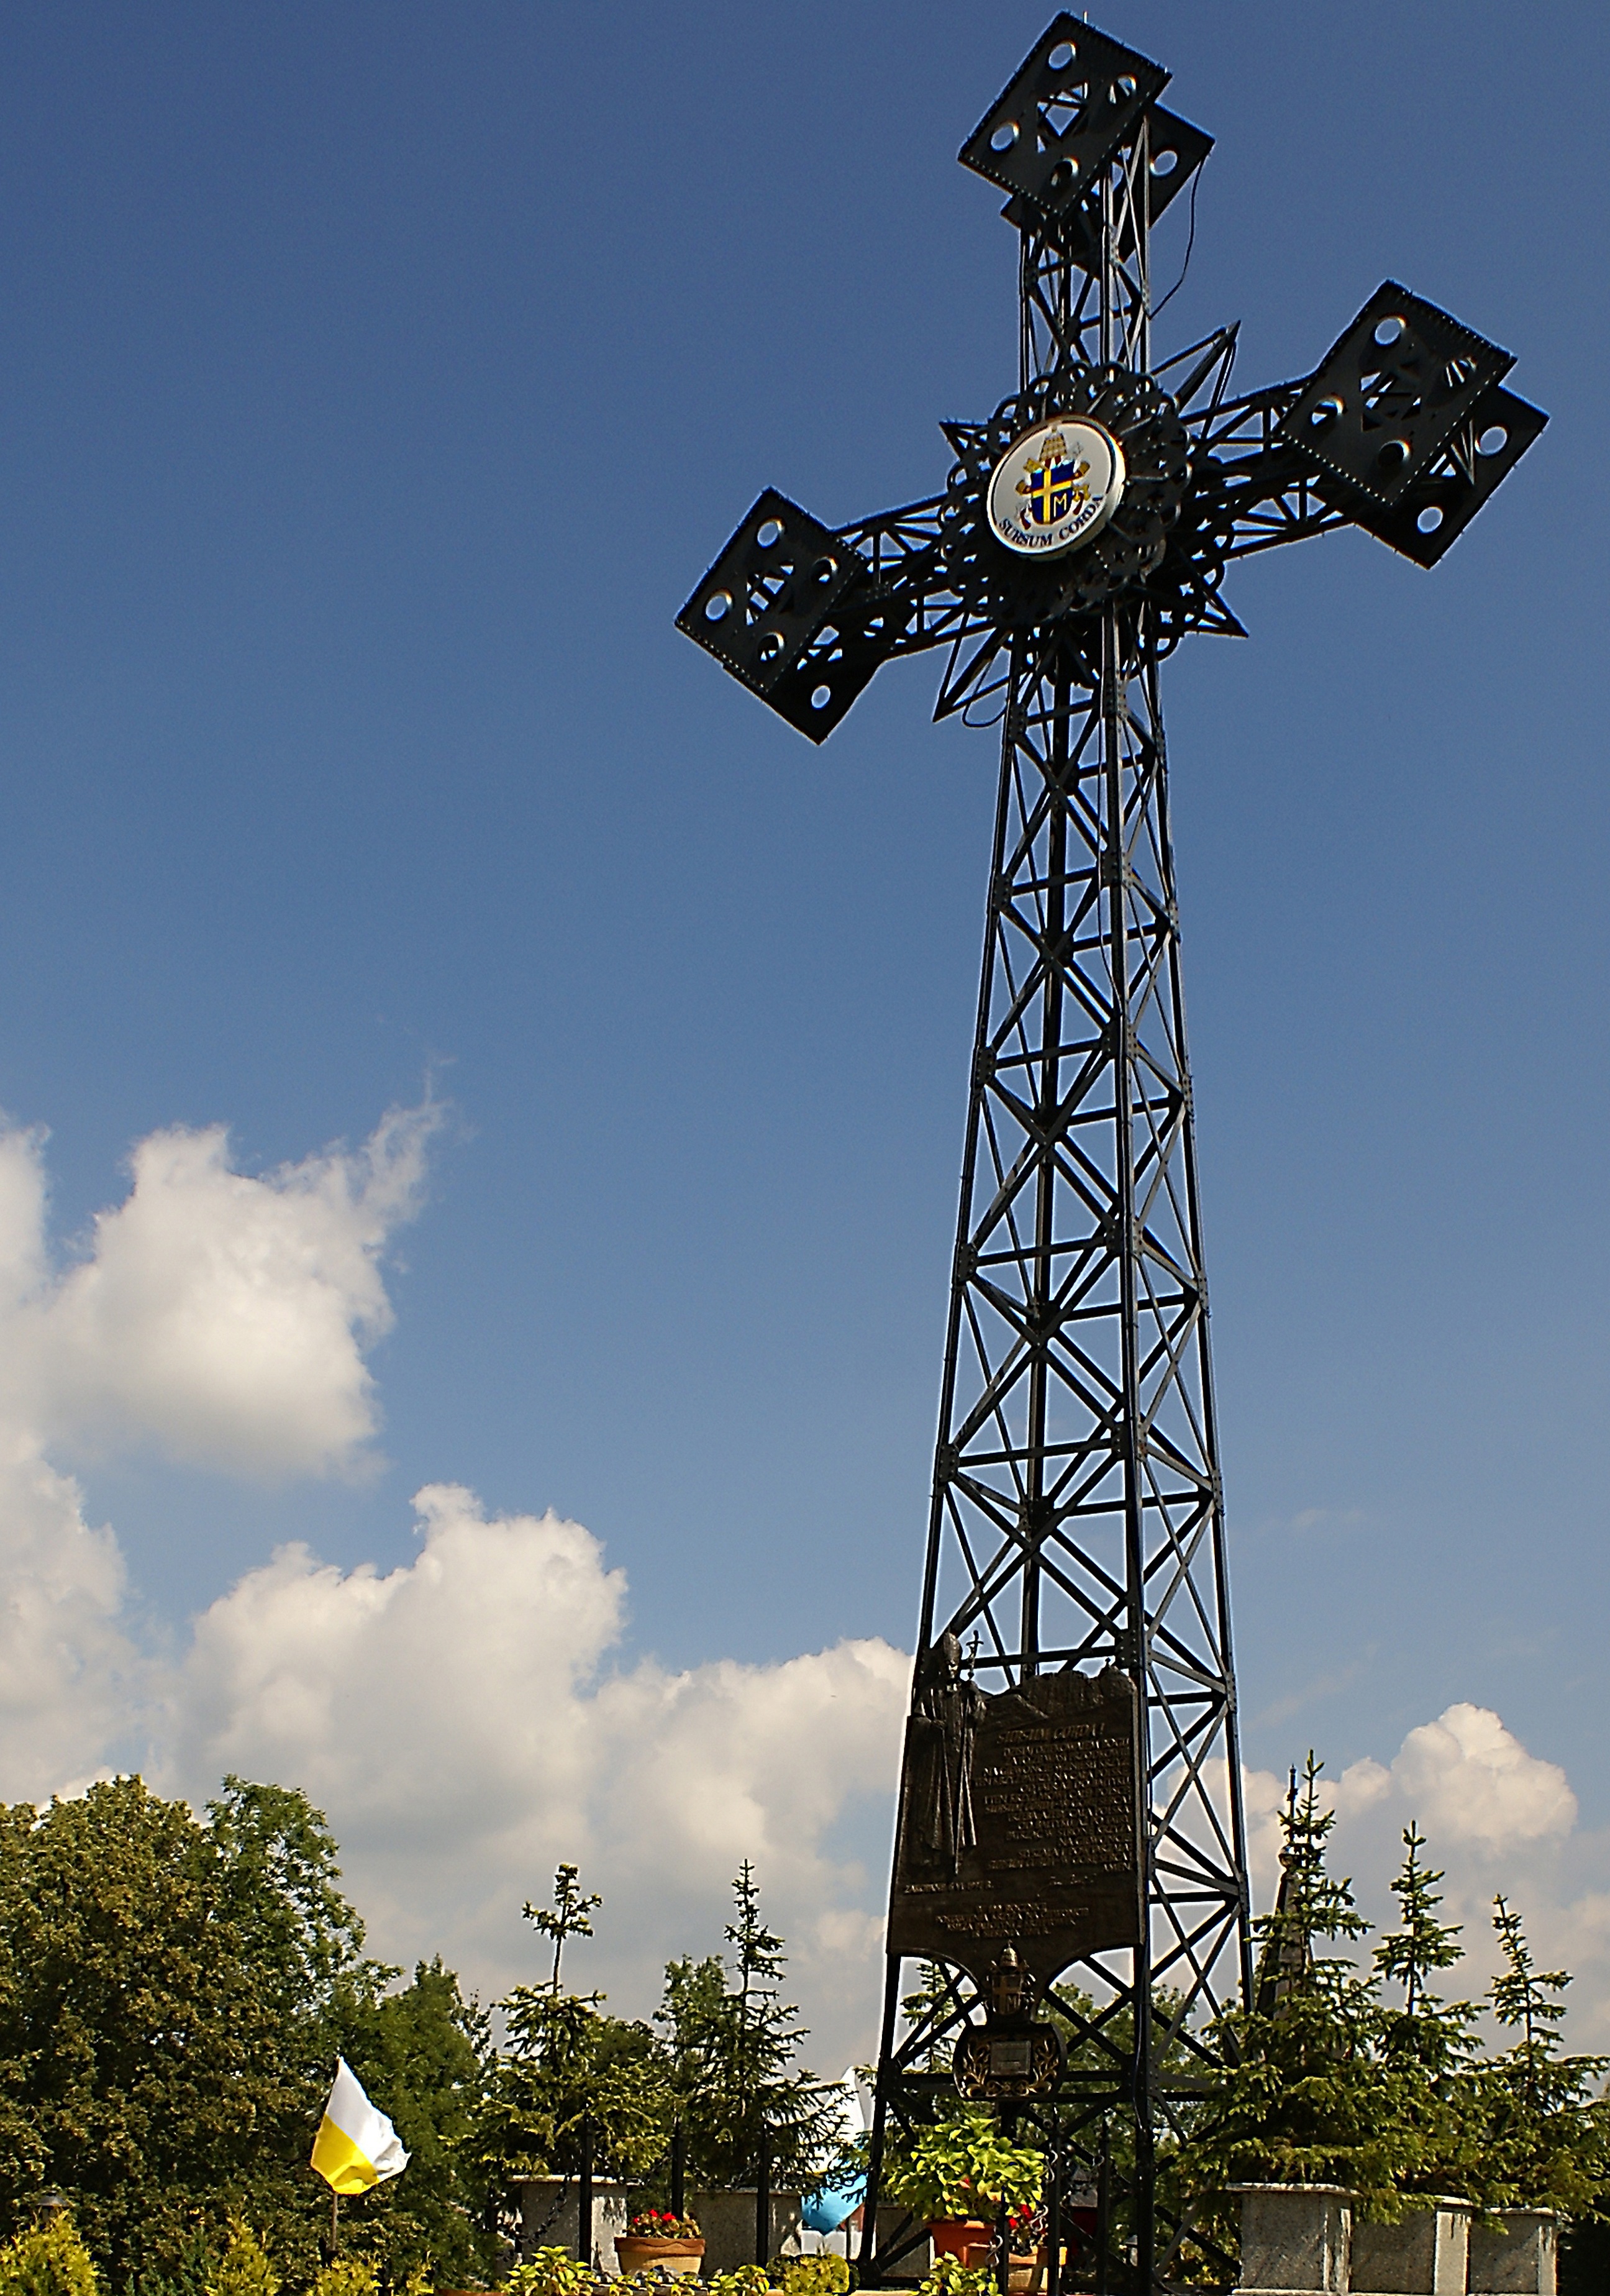
windmill, wind, monument, tower, metal, landmark, cross, sacred, replica, centrum, buried, the design of the, giewont, church palotyn w